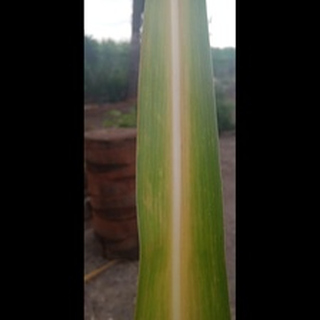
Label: sugarcane_yellow_leaf_disease